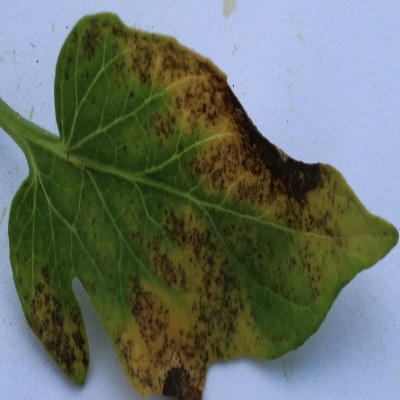
Crop: Tomato
Condition: septoria leaf spot